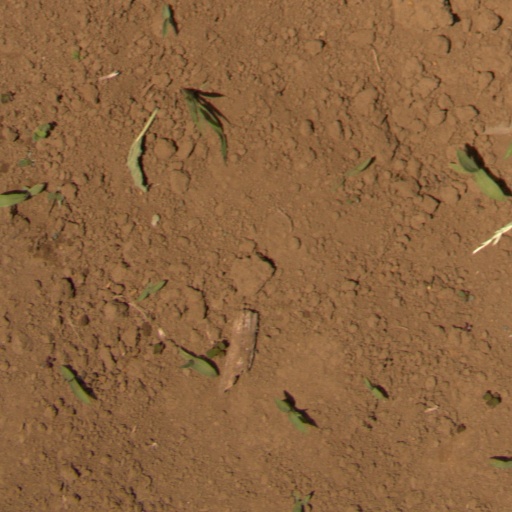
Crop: Jerusalem artichoke